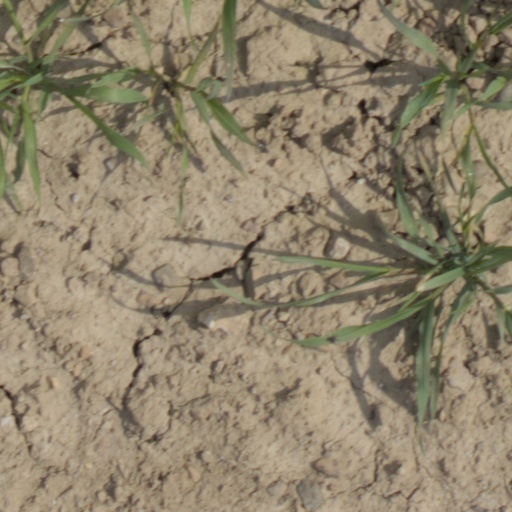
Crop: wheat